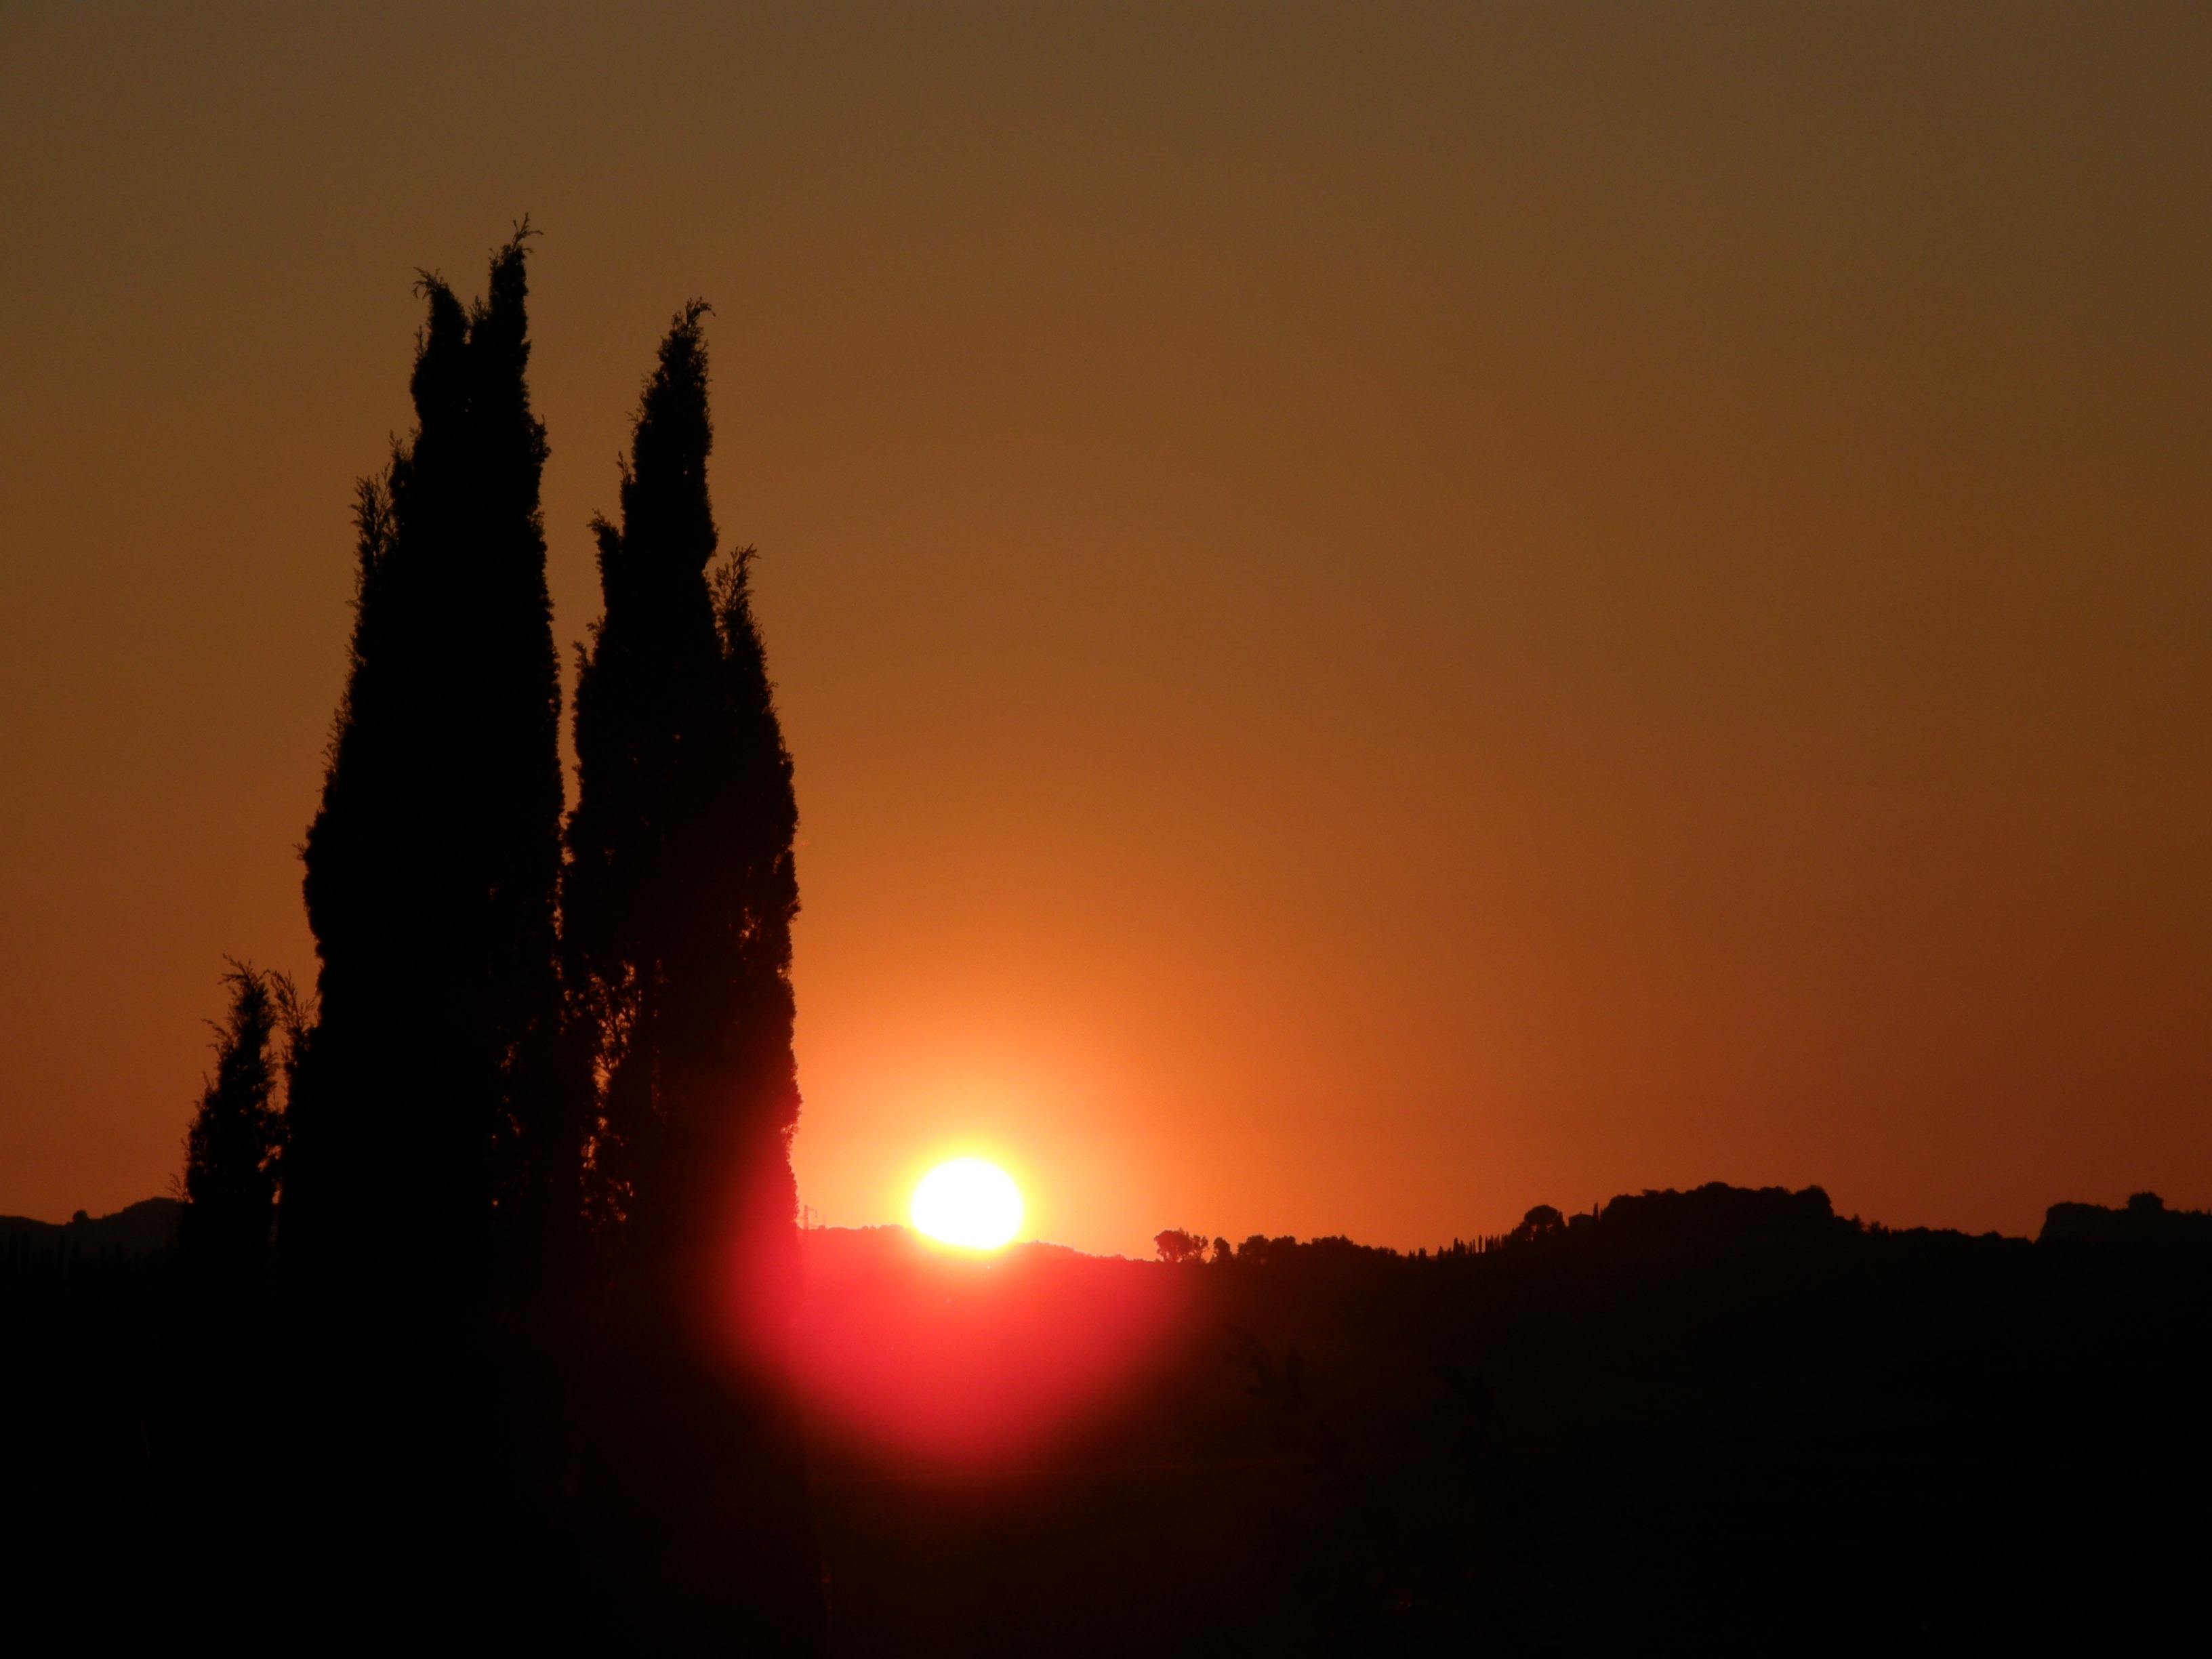
horizon, silhouette, sky, sun, sunrise, sunset, sunlight, morning, dawn, atmosphere, dusk, love, evening, holiday, romantic, tuscany, mood, afterglow, atmospheric phenomenon, red sky at morning